Operation Nanook (1946)

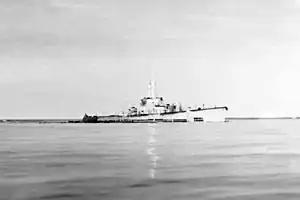
USS "Atule" during Operation Nanook (1946).

Operation Nanook was an Arctic expedition undertaken by the United States Navy in 1946. It consisted of , , USCGC "Northwind" (WAG-282), , , and .